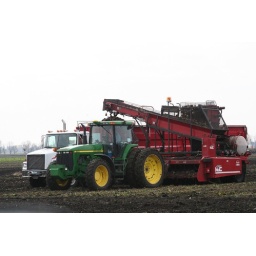
This is the machine the lifts the beets. The havester here dumps the beets into a large truck that drives beside the harvester.